Douglas (footballer, born 1988)

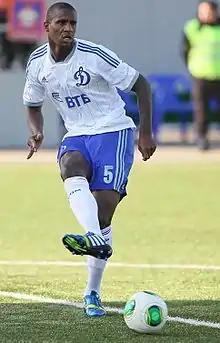
Douglas playing for Dynamo Moscow in 2013

Douglas Franco Teixeira (born 12 January 1988), simply known as Douglas, is a Brazilian professional footballer who plays as a centre-back for Dutch amateur club SC Barbaros.